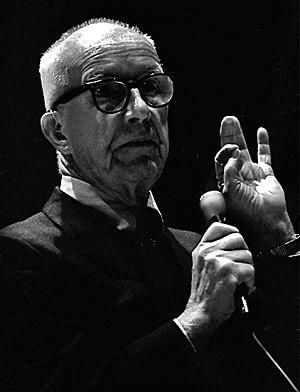
L'allée Achille-Lignon est une voie du quartier de la cité internationale, située en quasi-totalité dans le 6ᵉ arrondissement de Lyon tandis que son extrémité nord-est est géographiquement sur la commune voisine de Villeurbanne, en France.
Richard Buckminster Fuller, né le 12 juillet 1895 à Milton, et mort le 1ᵉʳ juillet 1983 à Los Angeles, est un architecte, designer, inventeur, écrivain et futuriste américain.